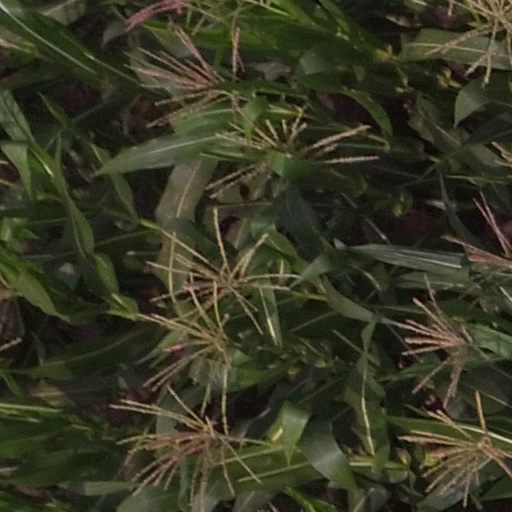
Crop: maize; corn